Question: Please indicate a possible affordance area of throw_javelin that can be used for throwing
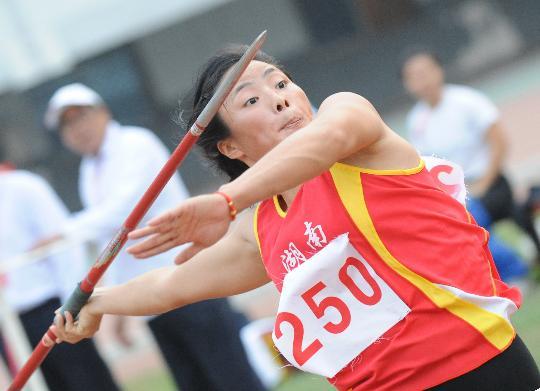
Answer: [2.5, 17, 279.5, 389]